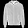
Label: Coat